Acousto-optic programmable dispersive filter

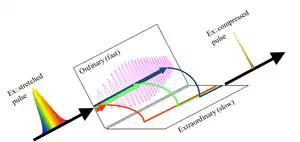
Image illustrating the principle of spectral phase and amplitude shaping by an acousto-optic programmable dispersive filter.

Traveling acoustic wave induces variations in optical properties, thus forming a dynamic volume grating.